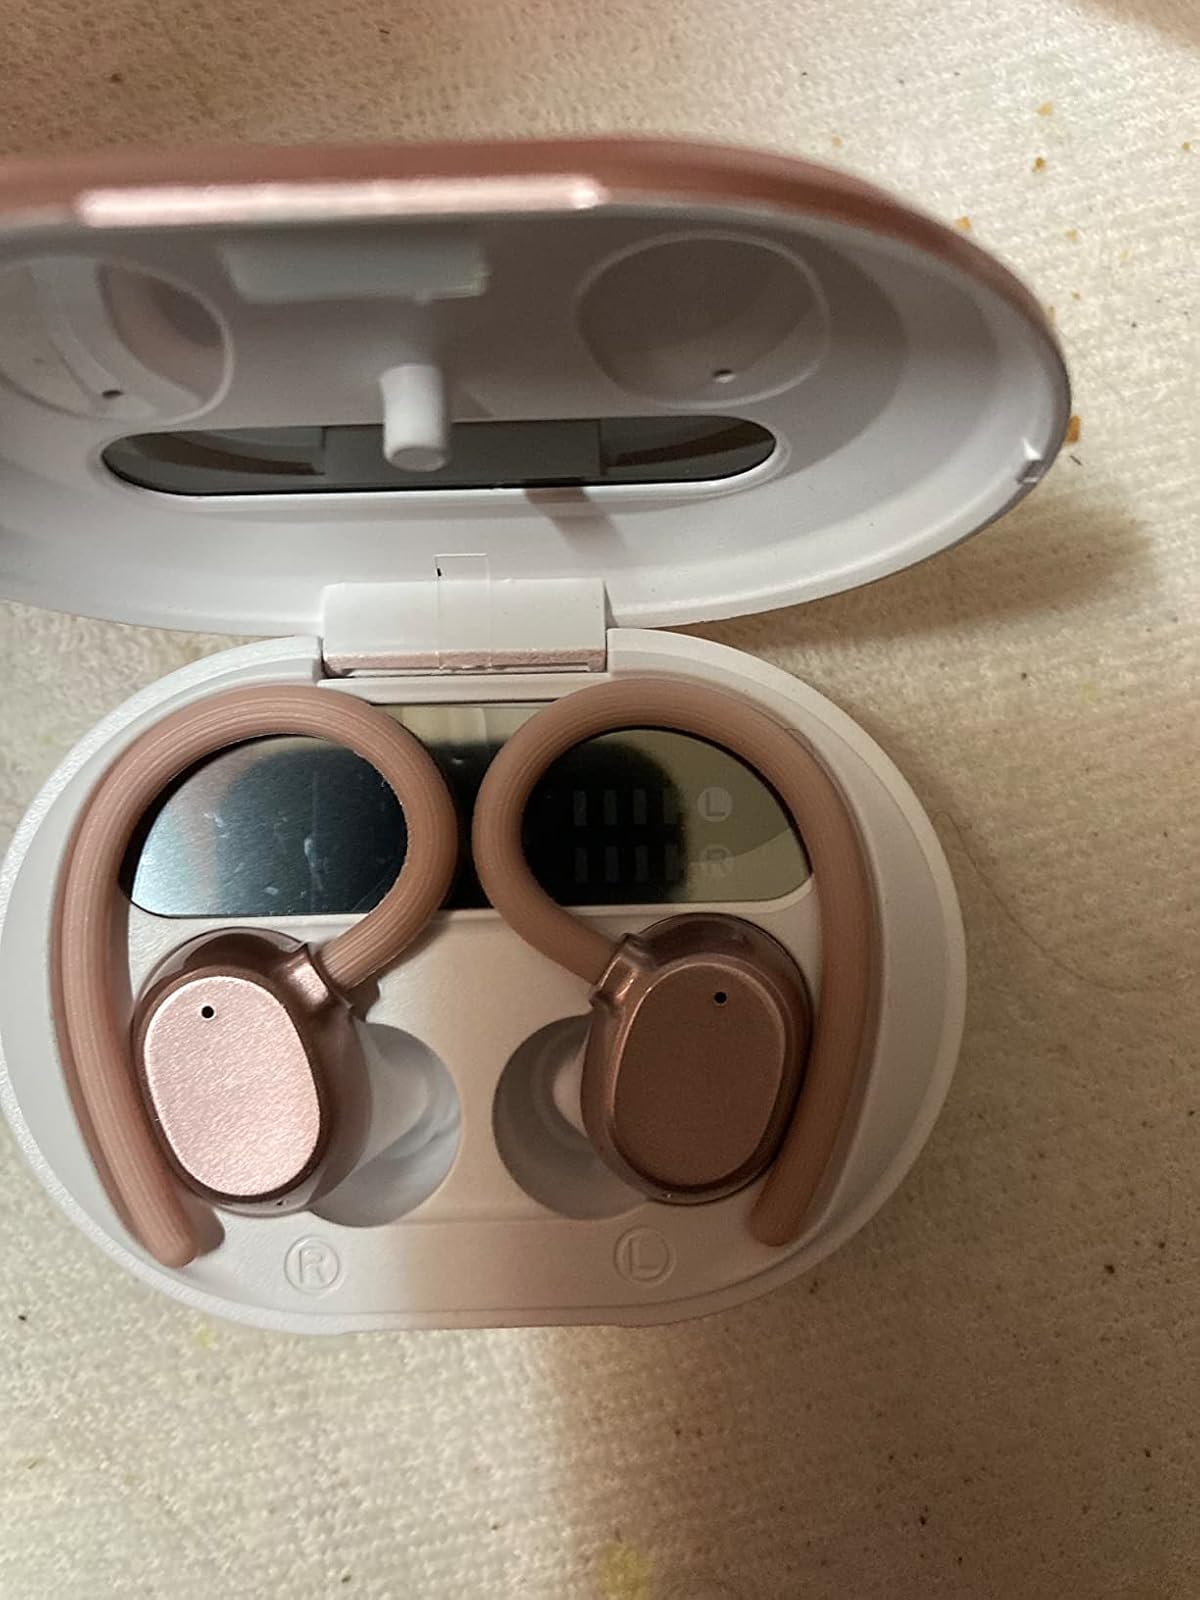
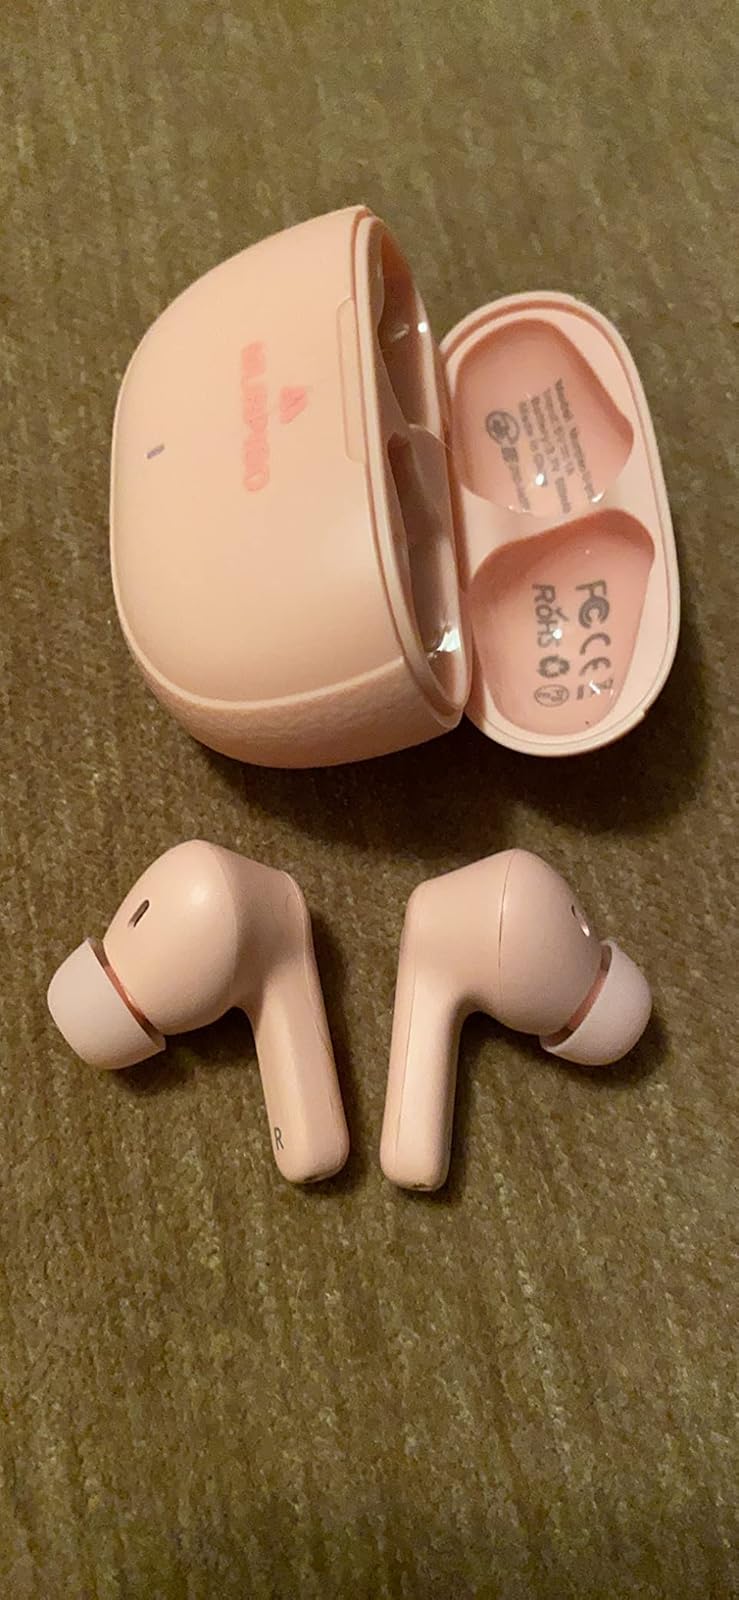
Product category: earbuds
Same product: no